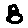
Label: 8